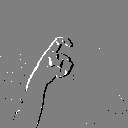
ASL letter: x